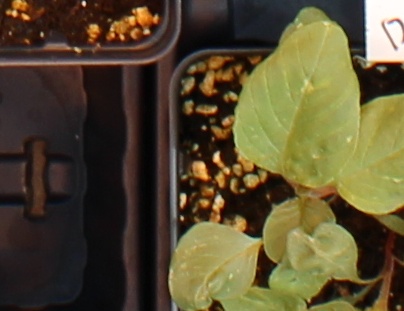
Label: Redroot Pigweed